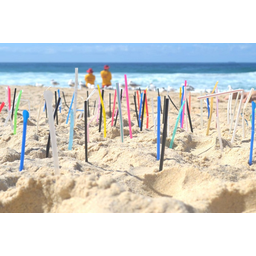
Label: plastic